Logie Kirk

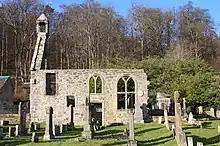
Old Logie Kirk

The church is one of the oldest Christian sites in Scotland, being established during the reign of King David I of Scotland (between 1124 and 1153). A church was built here by ay least 1183 and local tradition suggests it was dedicated to St Serf. There are indications of an older Christian establishment: there are up to four 10th/11th century hogbacks in the cemetery. The church was rebuilt in 1380 and survived in use until after the Reformation (1560). The current ruins are from a church commissioned by Rev Alexander Fargy who served the parish from 1560 to 1592. The church was ruinous in 1684 and Rev George Shaw organised its reconstruction. The rebuilding was undertaken by Tobias Bauchop of Alloa.